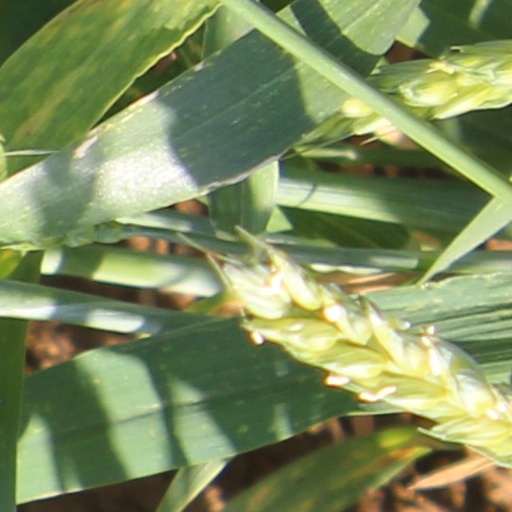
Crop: wheat